Gross-Basenach

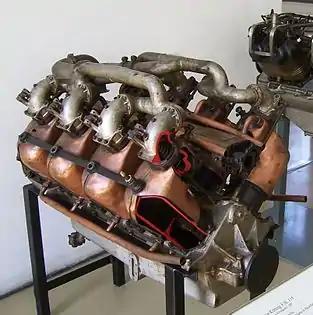
Engine "Körting 8 SL 116"

M IV achieved a top speed of . From 28 December 1914 until 3 November 1915 it performed 24 patrols over the Baltic Sea. On 10 September 1915 it attacked a submarine with 100-kilogram bombs.